Describe the emotion expressed in this image:  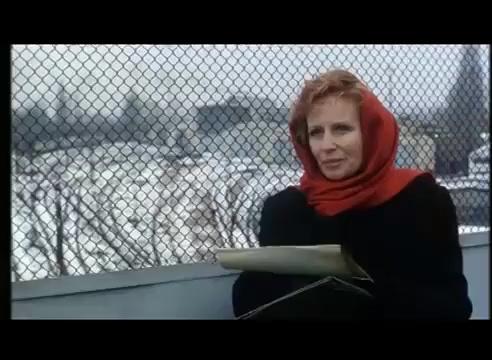
This person displays Fear, valence and arousal with high intensity.